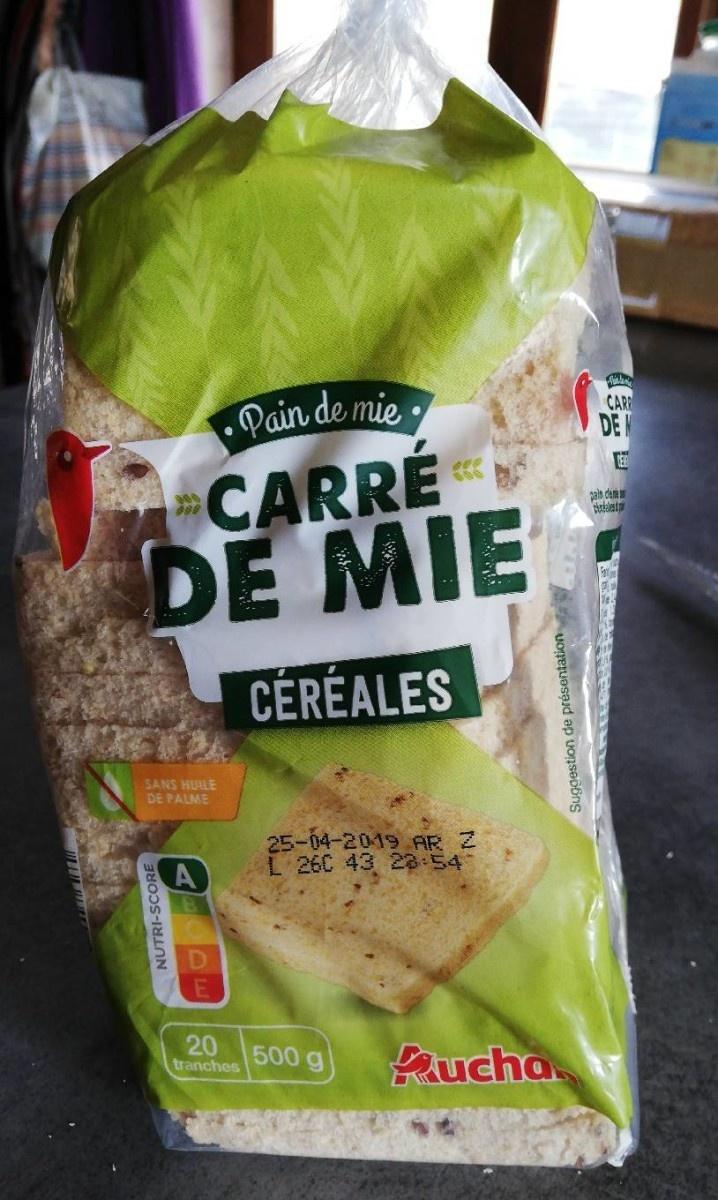
Nutri-Score label: nutriscore-a